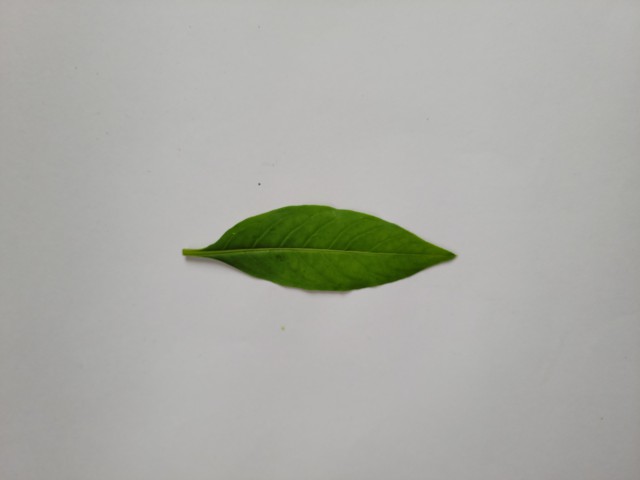
Plant: sarpagandha